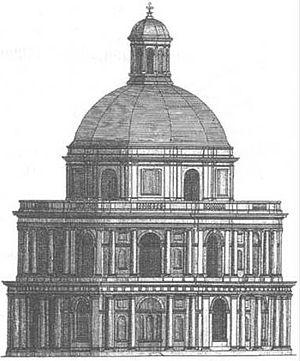
Elévation de la chapelle des valois - Projet idéal - 1563 - Le niveau supérieur de la coupole ne fut malheureusement jamais édifié , ce qui contribua à la ruine de la rotonde au cours du XVIIème siècle.
La rotonde des Valois, communément appelé Notre-Dame-de-la-Rotonde ou Notre-Dame-la-Blanche, est un bâtiment qui jouxtait la basilique de Saint-Denis de la fin du XVIᵉ siècle au début du XVIIIᵉ siècle. Abritant la tombe d'Henri II et de son épouse Catherine de Médicis, cet édifice devait accueillir les dépouilles des successeurs de ce roi dans la maison de Valois, dynastie régnante à l'époque de sa construction, qui débuta en 1568. La rotonde ne fut jamais terminée et fut détruite en 1719.